1500

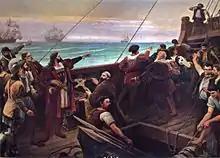
April 22: Pedro Álvares Cabral and his crew land in Brazil and claim it for Portugal

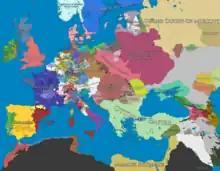
Europe in 1500

Year 1500 (MD) was a leap year starting on Wednesday in the Julian calendar. The year 1500 was not a leap year in the proleptic Gregorian calendar.